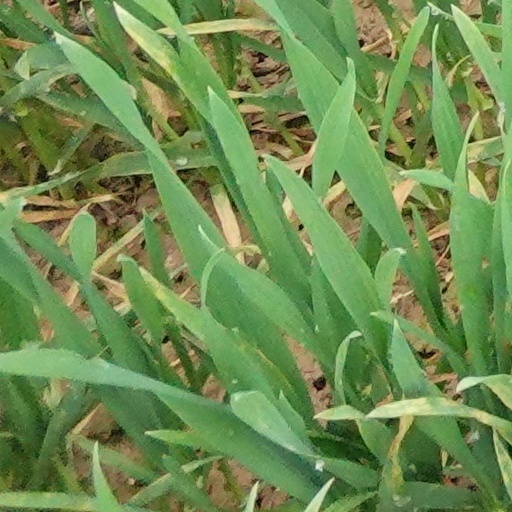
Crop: wheat